Presidency of George W. Bush

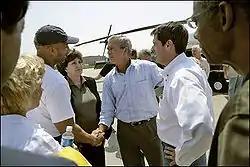
New Orleans Mayor Ray Nagin, Louisiana Governor Kathleen Blanco, President Bush and Louisiana Senator David Vitter meet September 2, 2005 in the aftermath of Hurricane Katrina.

Hurricane Katrina, one of the largest and most powerful hurricanes ever to strike the United States, ravaged several states along the Gulf of Mexico in August 2005. On a working vacation at his ranch in Texas, Bush initially allowed state and local authorities to respond to the natural disaster. The hurricane made landfall on August 29, devastating the city of New Orleans after the failure of that city's levees. Over eighteen hundred people died in the hurricane, and Bush was widely criticized for his slow response to the disaster. Stung by the public response, Bush removed Federal Emergency Management Agency director Michael D. Brown from office and stated publicly that "Katrina exposed serious problems in our response capability at all levels of government." After Hurricane Katrina, Bush's approval rating fell below 40 percent, where it would remain for the rest of his tenure in office.